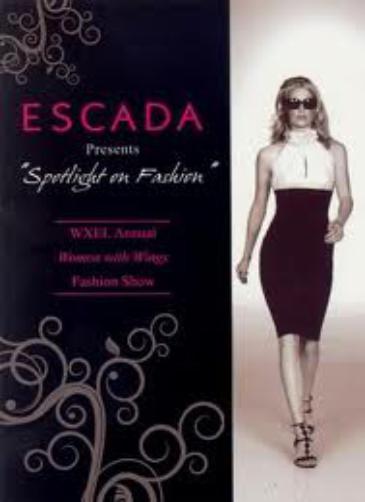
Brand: Escada
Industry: Necessities